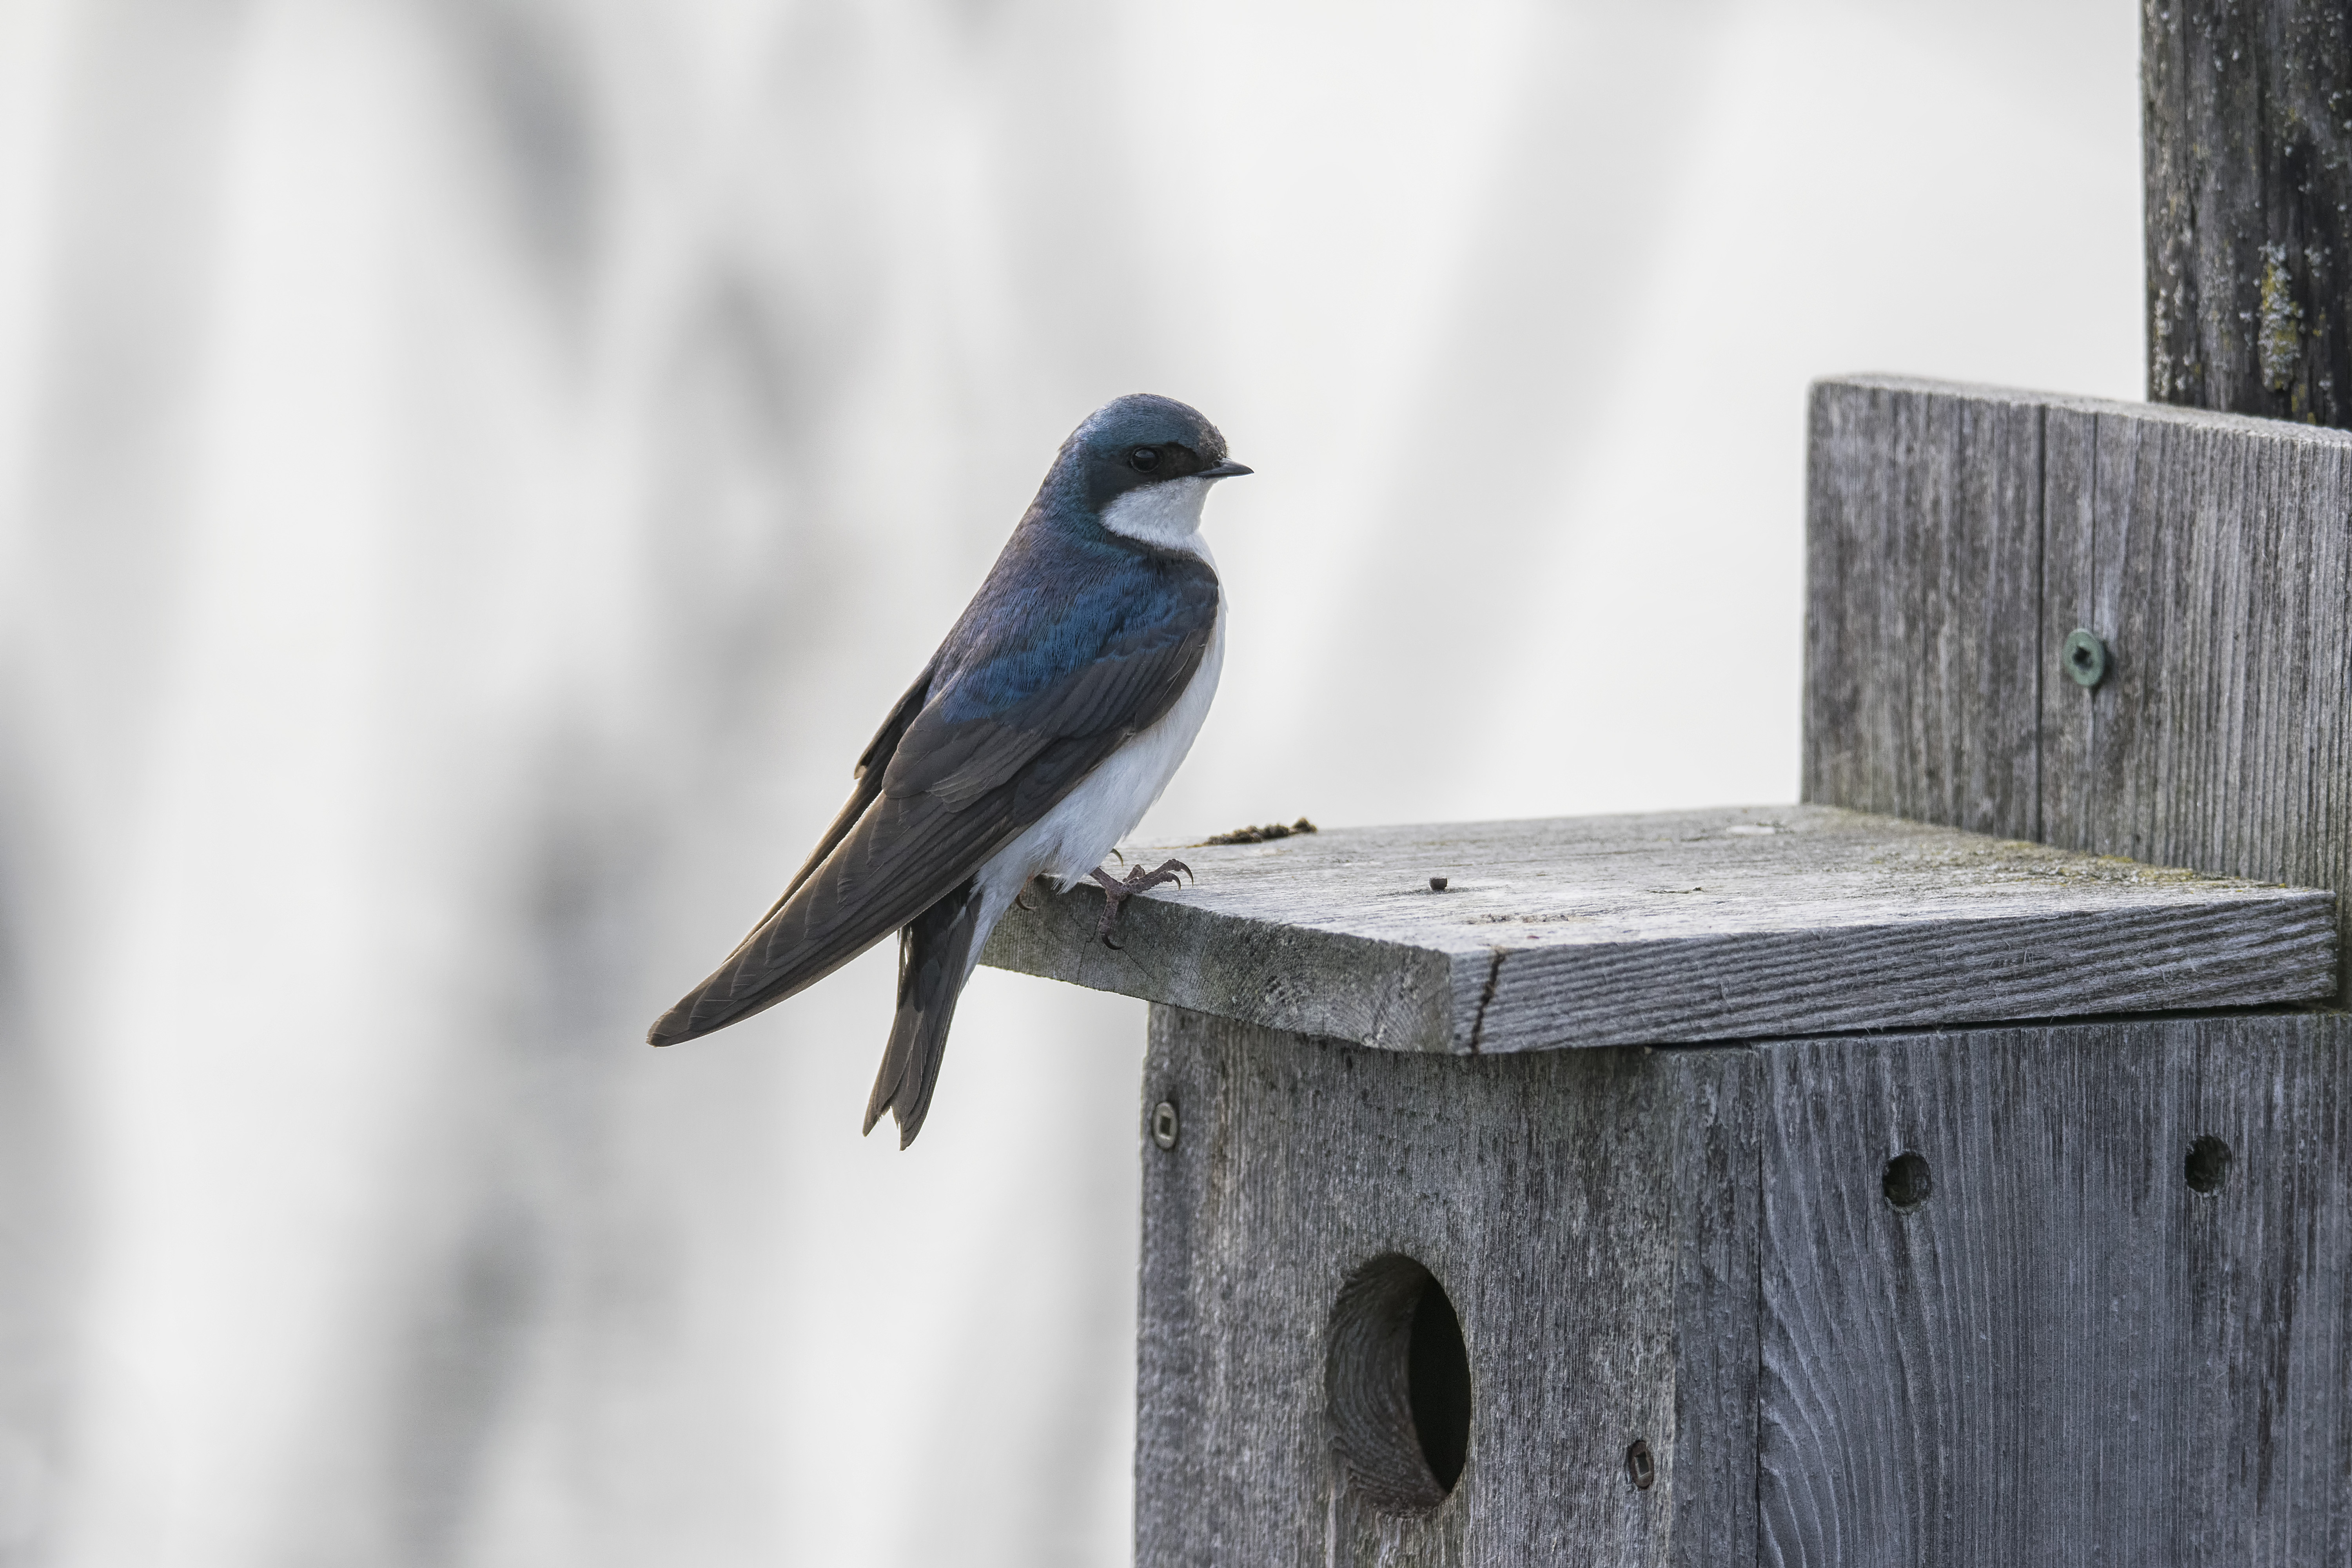
tree, winter, bird, wing, wildlife, beak, blue, fauna, jay, canada, vertebrate, quebec, bluebird, sherbrooke, oiseau, hirondelle, bicolore, swallow, perching bird